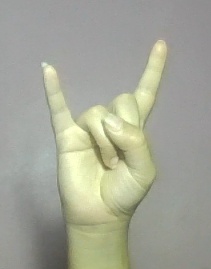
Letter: la